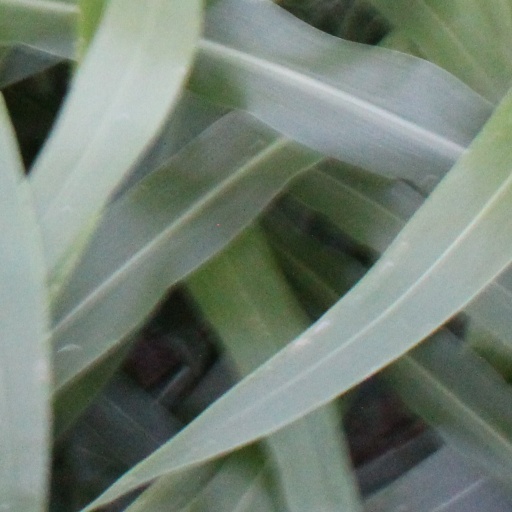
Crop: sorghum